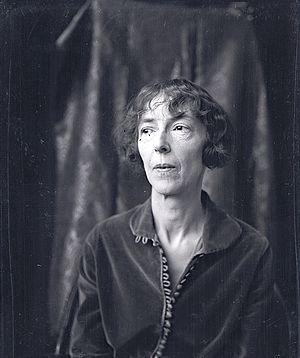
Mazo De la Roche, née Mazo Louise Roche à Newmarket en Ontario, est une romancière canadienne d'expression anglaise, auteur de Jalna, l'une des sagas les plus populaires de son époque.